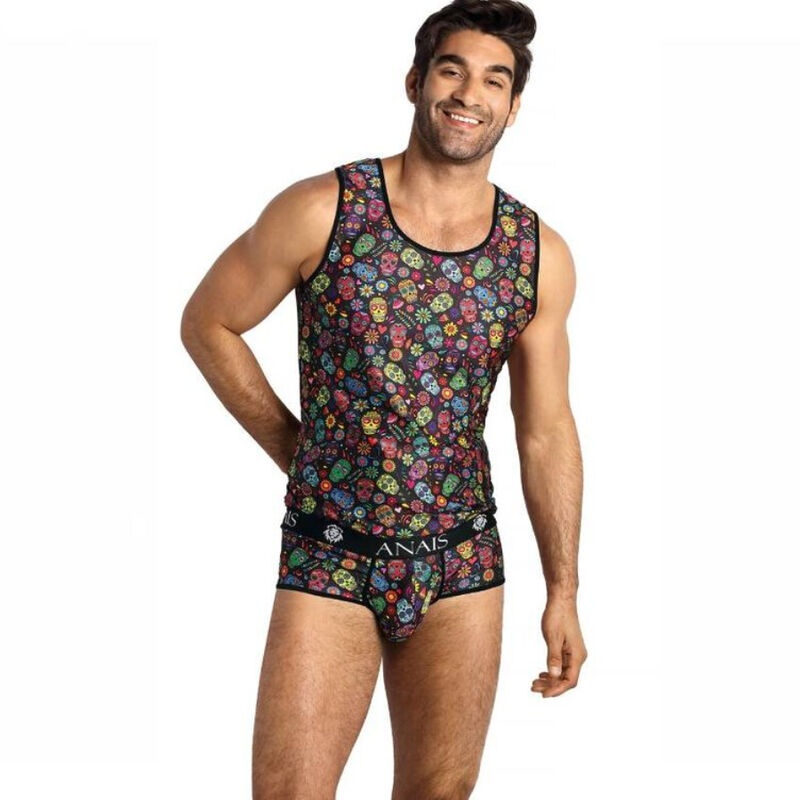
ANAIS MEN - MEXICO OBERTEIL S
Brand: ANAIS MEN ACCESORIES
Category: Apparel & Accessories > Clothing > Men's Undergarments > Men's Undershirts